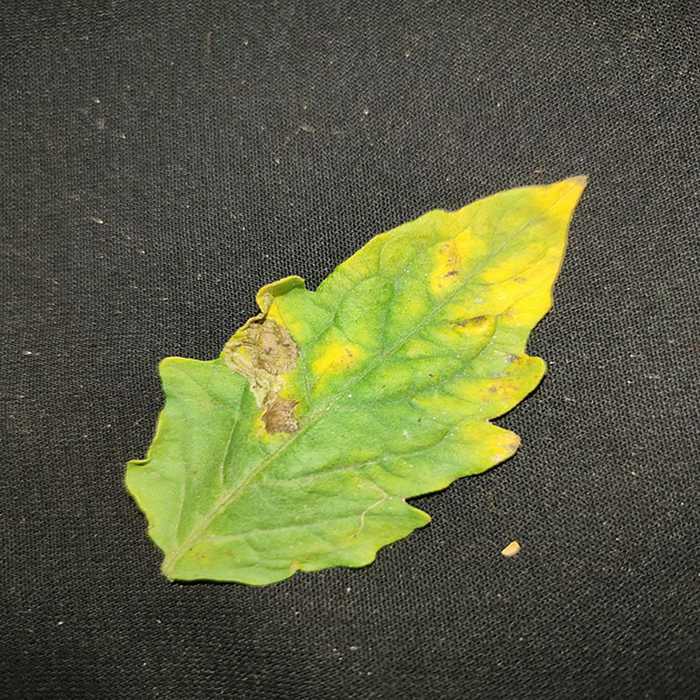
Plant: Tomato
Label: Tomato Bacterial spot